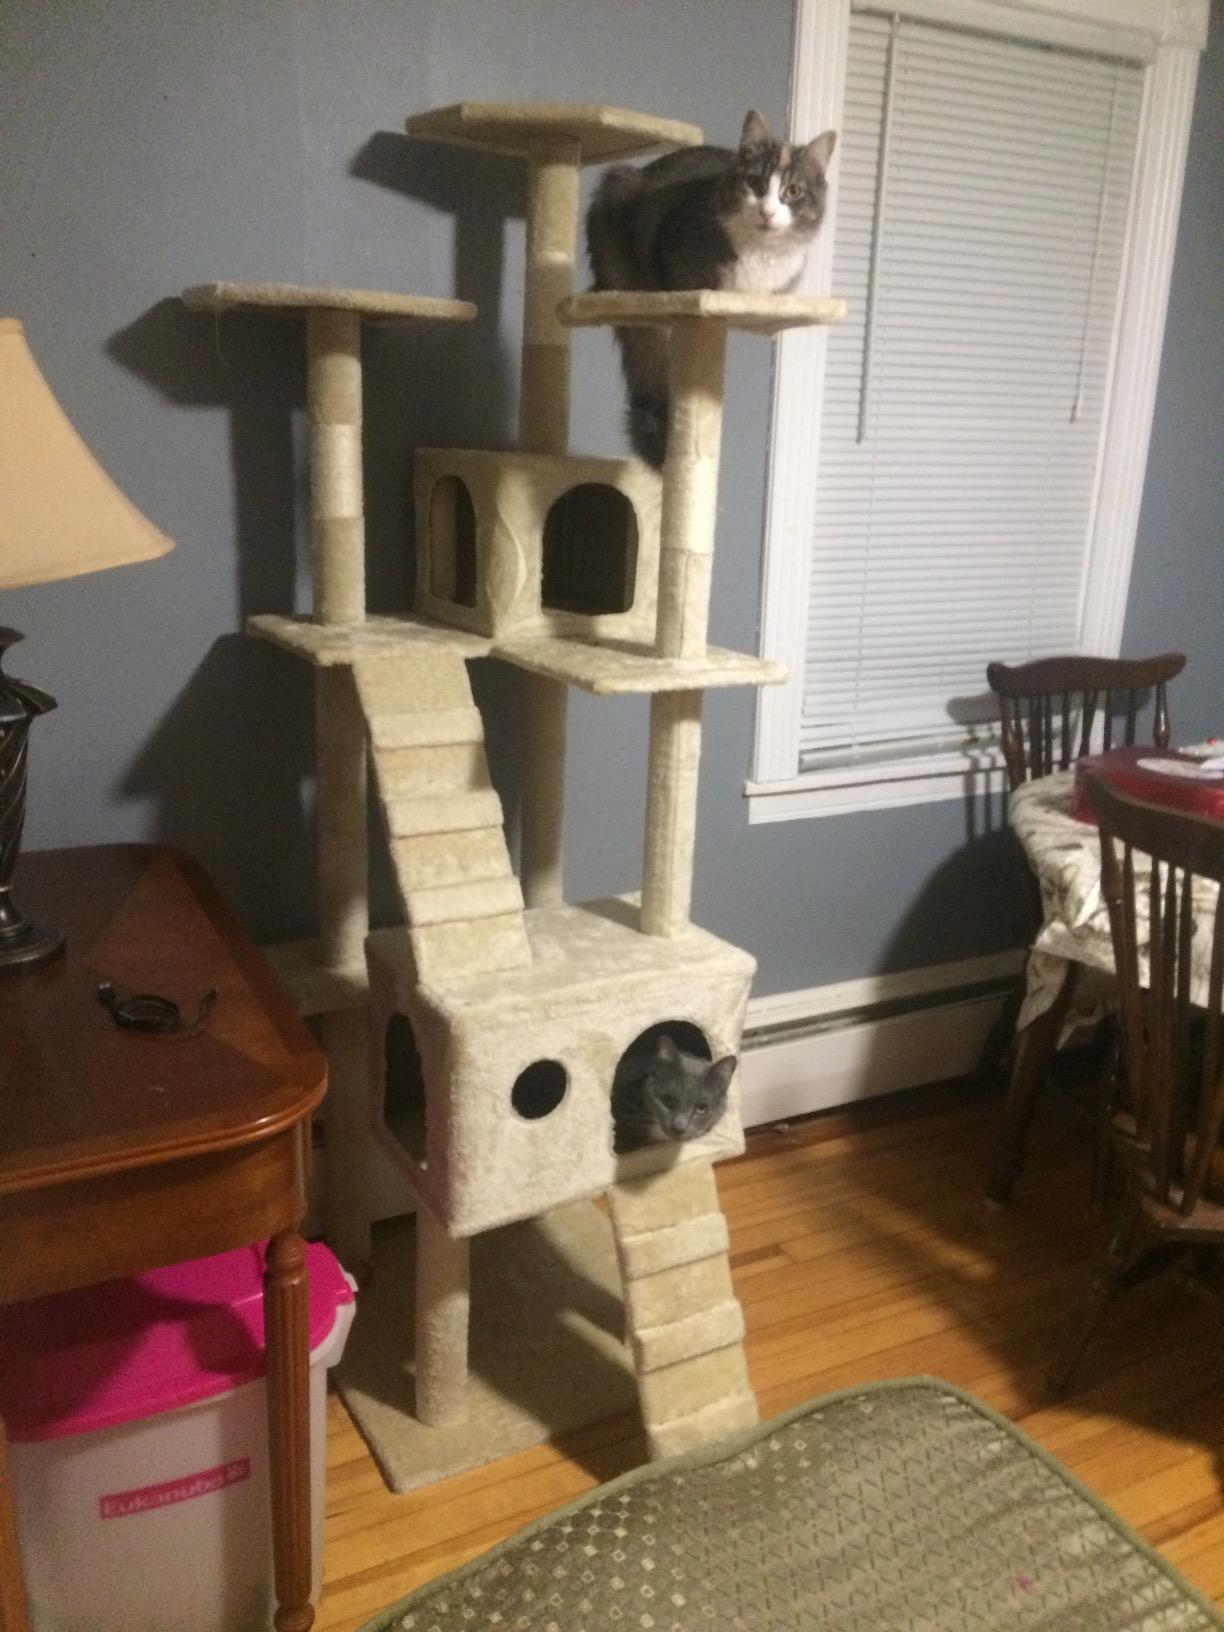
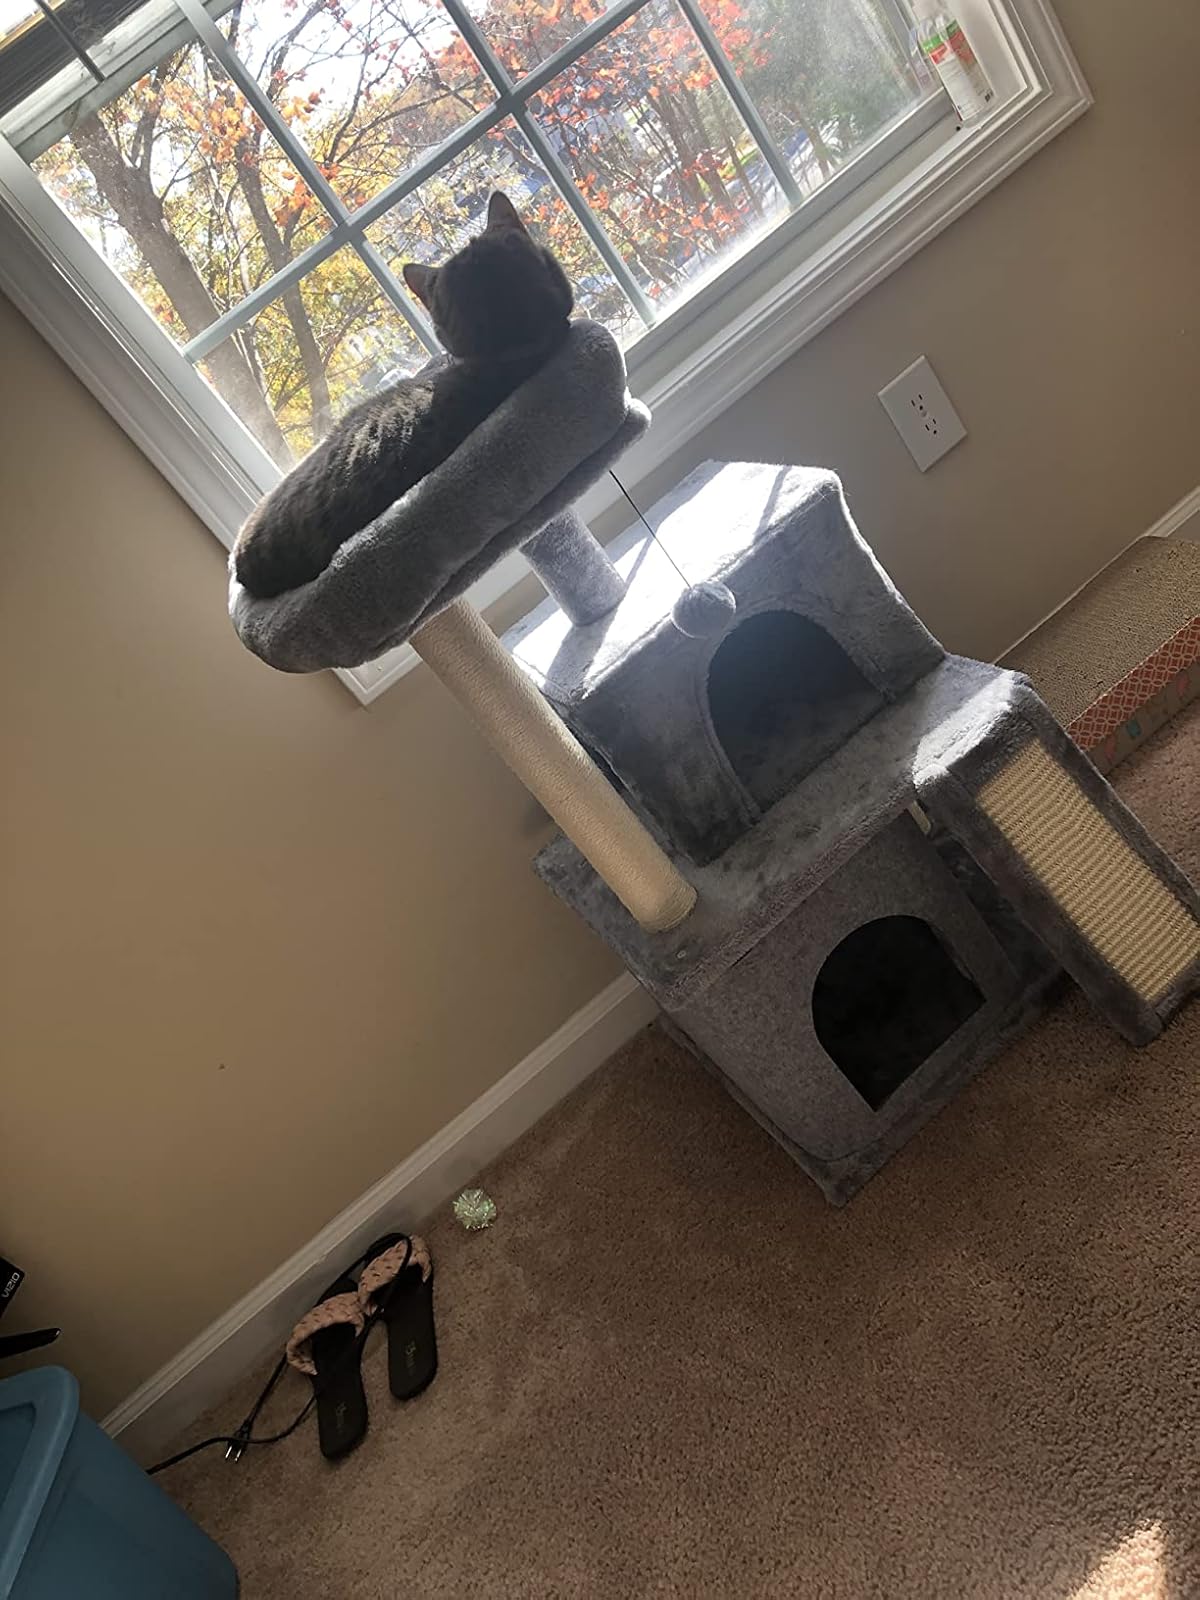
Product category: items_cat tree
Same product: no